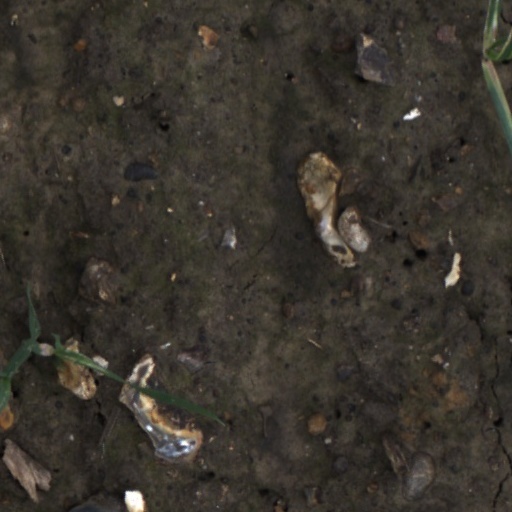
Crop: wheat